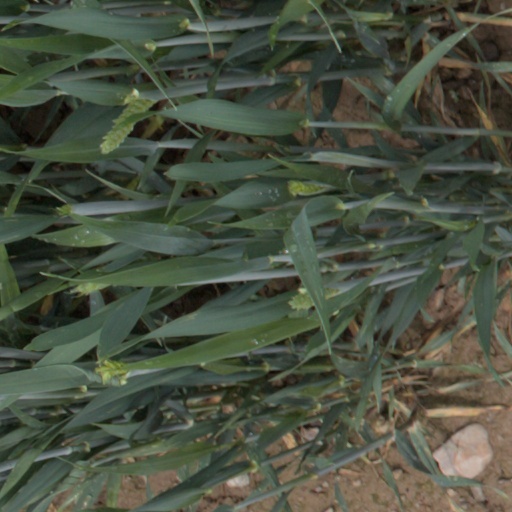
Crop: wheat